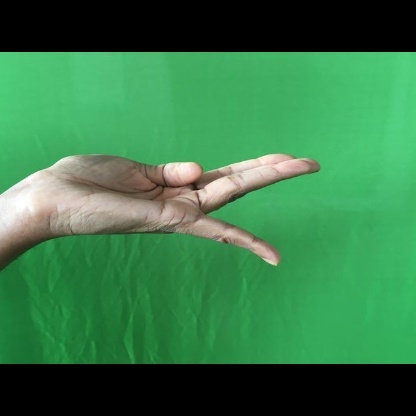
Mudra: Chaturam